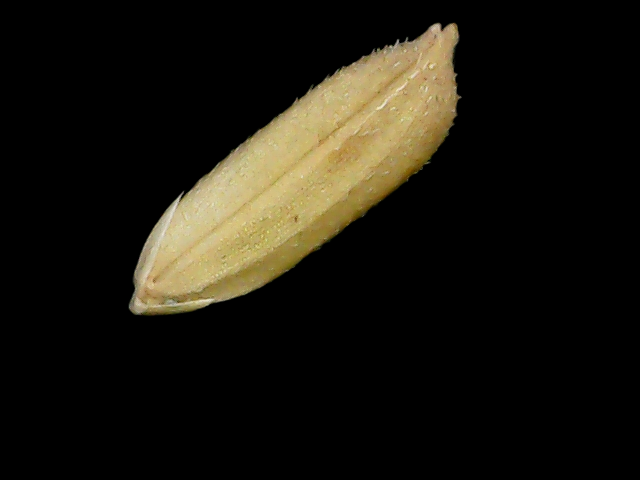
Rice variety: Bd30